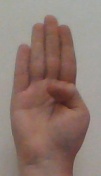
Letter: kaaf